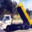
Label: truck